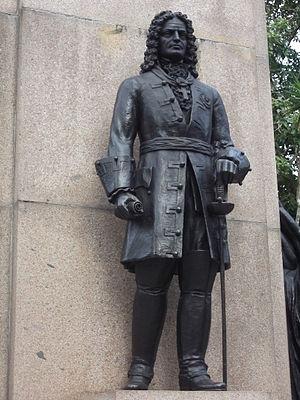
José da Silva Paes fut un militaire et un fonctionnaire colonial portugais du XVIIIᵉ siècle.